Ipetumodu

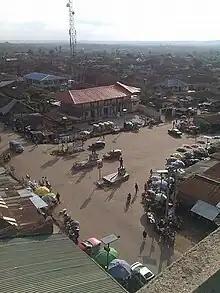
Aerial view of Ipetumodu's market square and town hall

Ipetumodu is located in Yorubaland in western Nigeria. It is located in the high forest also called rain forest. The annual rainfall is estimated to be between 130 and 150 centimeters annually and humidity of over 80%. This high humidity and long rainy season support the cultivation of perennial cash crops such as cocoa and kolanut tree. Although the town is now fairly urbanized the hinterland west and east of the town center is home to cocoa, oil palm, and kolanut plantations which are usually owned by private individuals from the town.